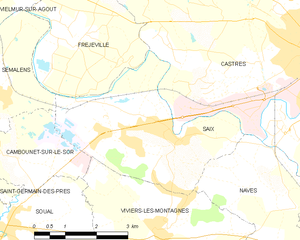
Carte des communes françaises Saïx